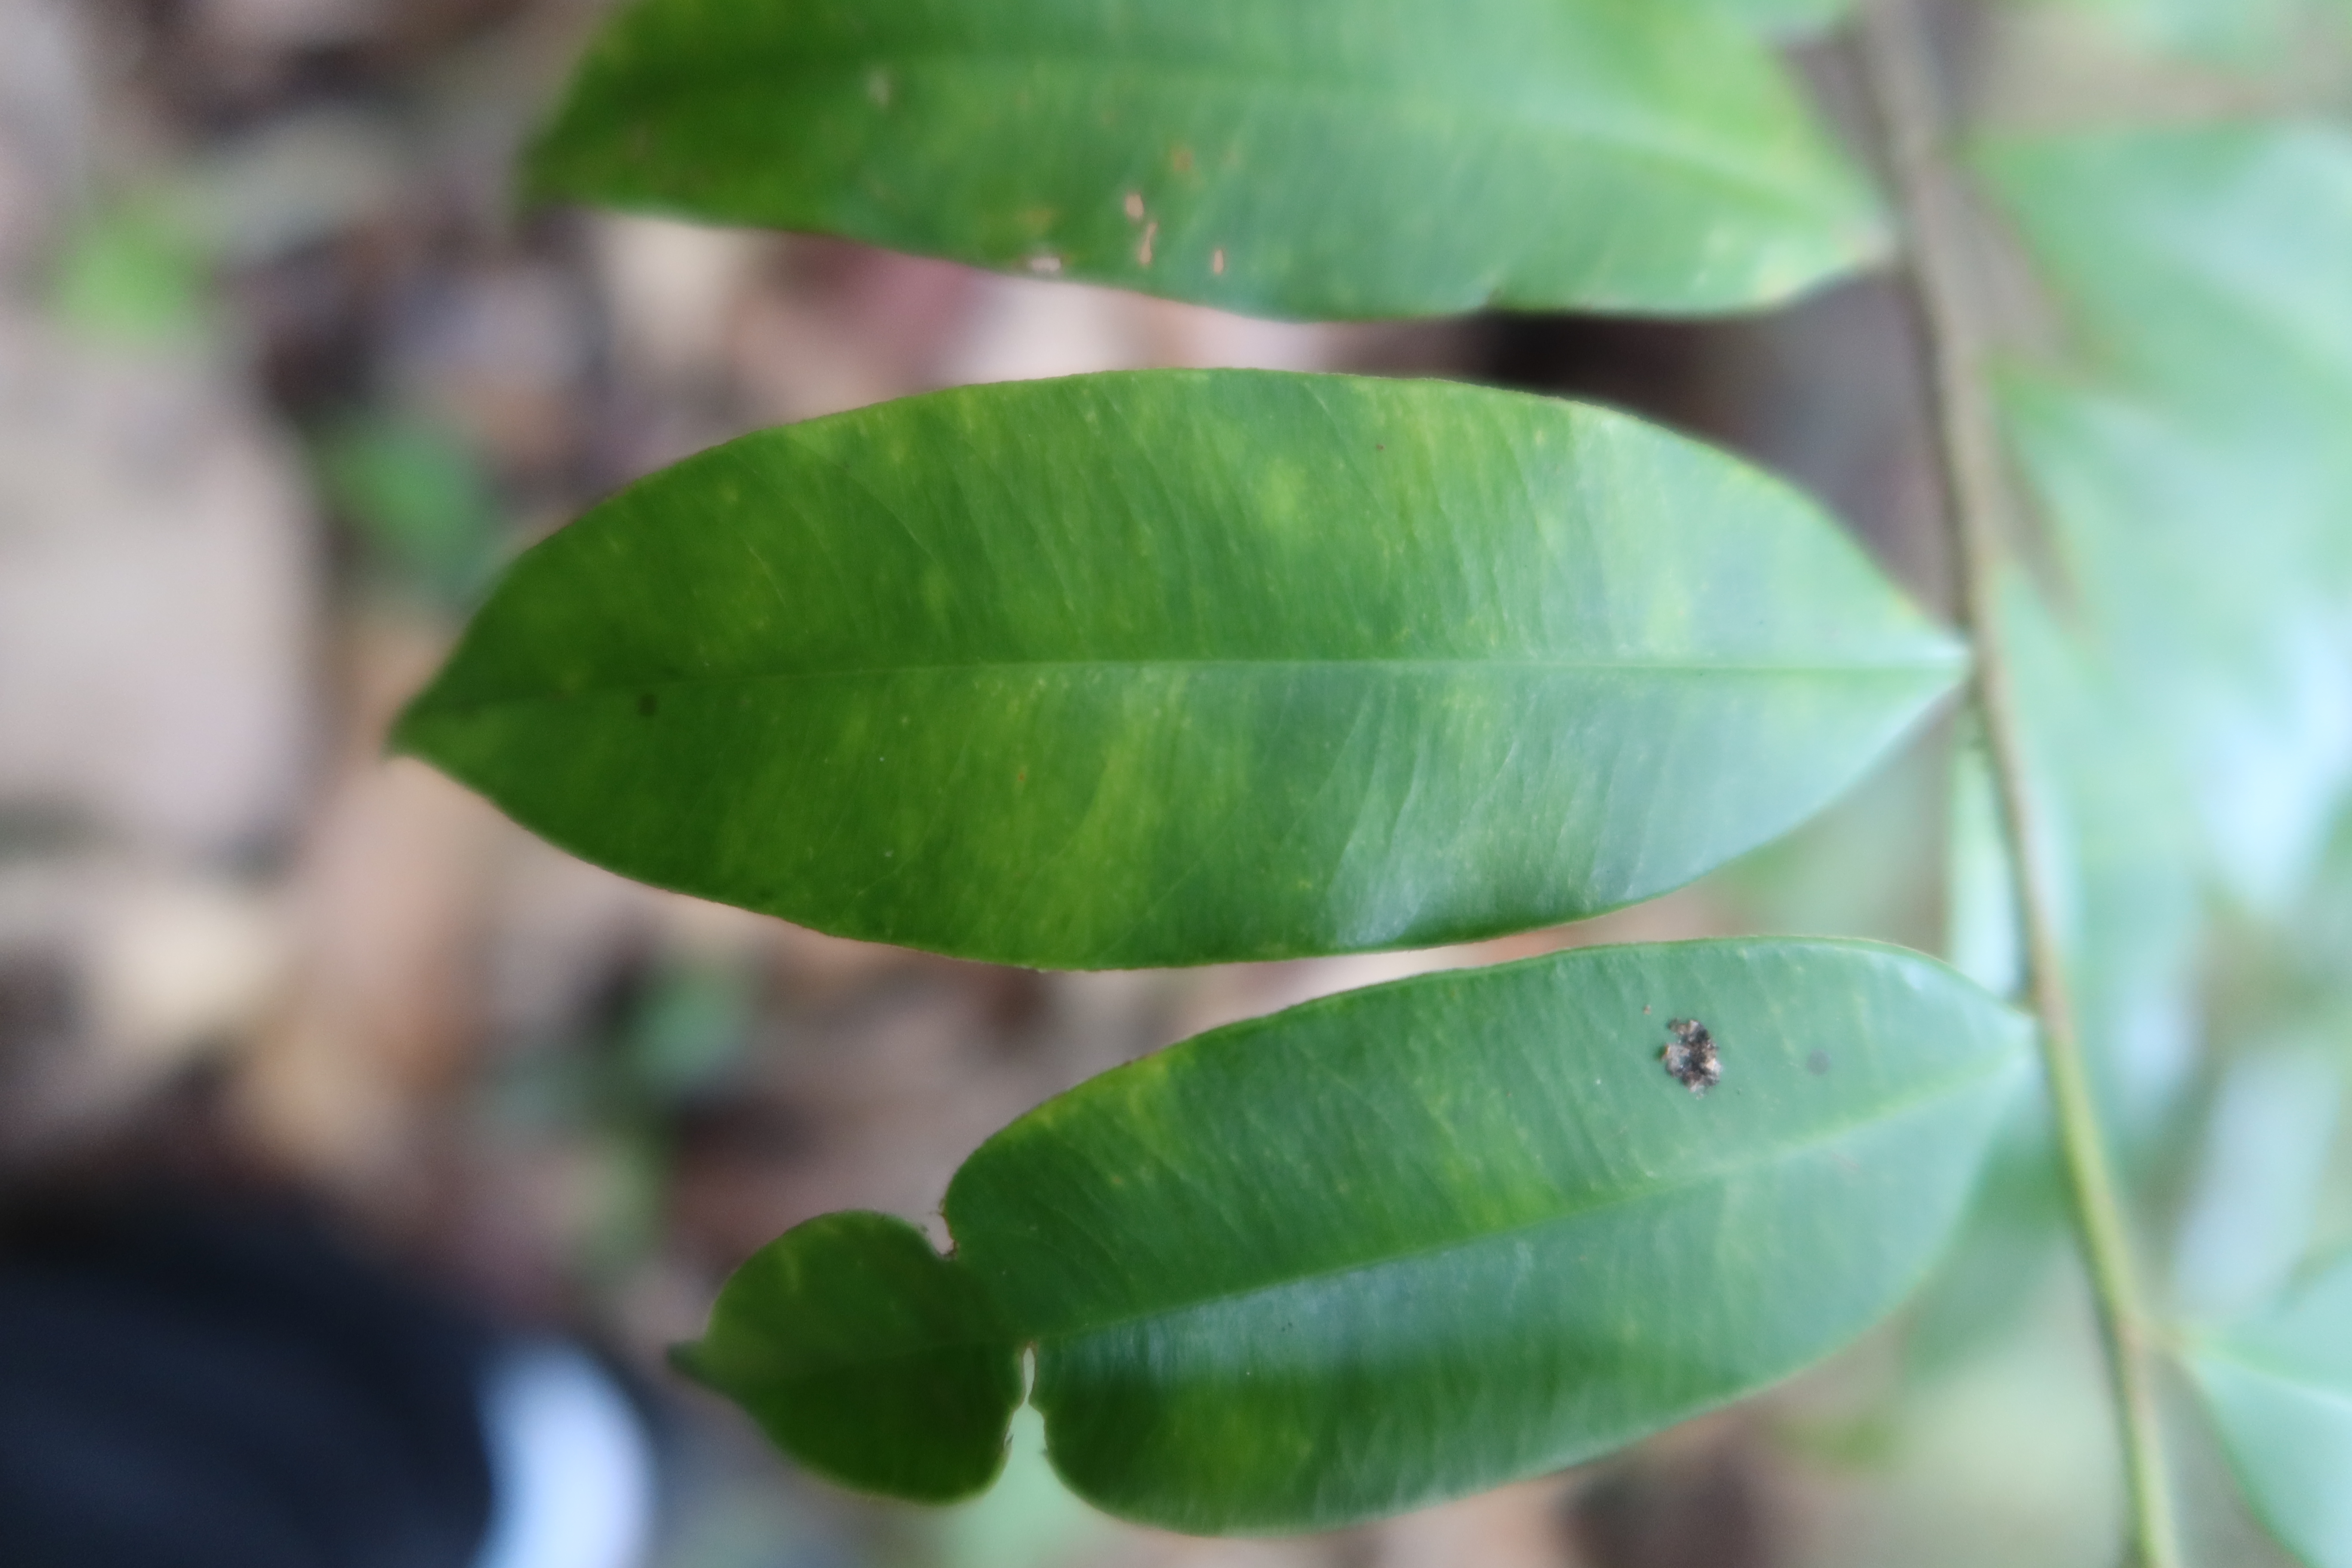
Label: Black spots